Florentine Renaissance art

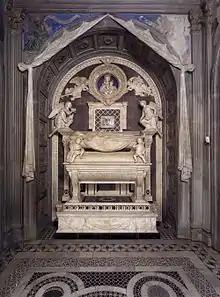
Tomb of the Cardinal of Portugal, San Miniato al Monte

The main characteristics of the new style are found in a formulation of the rules of perspective used to organise space, in the attention paid to the human being as an individual, concerning anatomy and physiognomy as well as the representation of emotions, and in the rejection of decorative elements with a concentration on the essential.